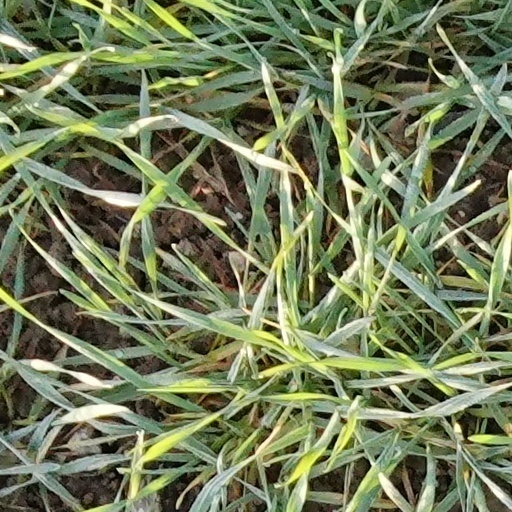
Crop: wheat